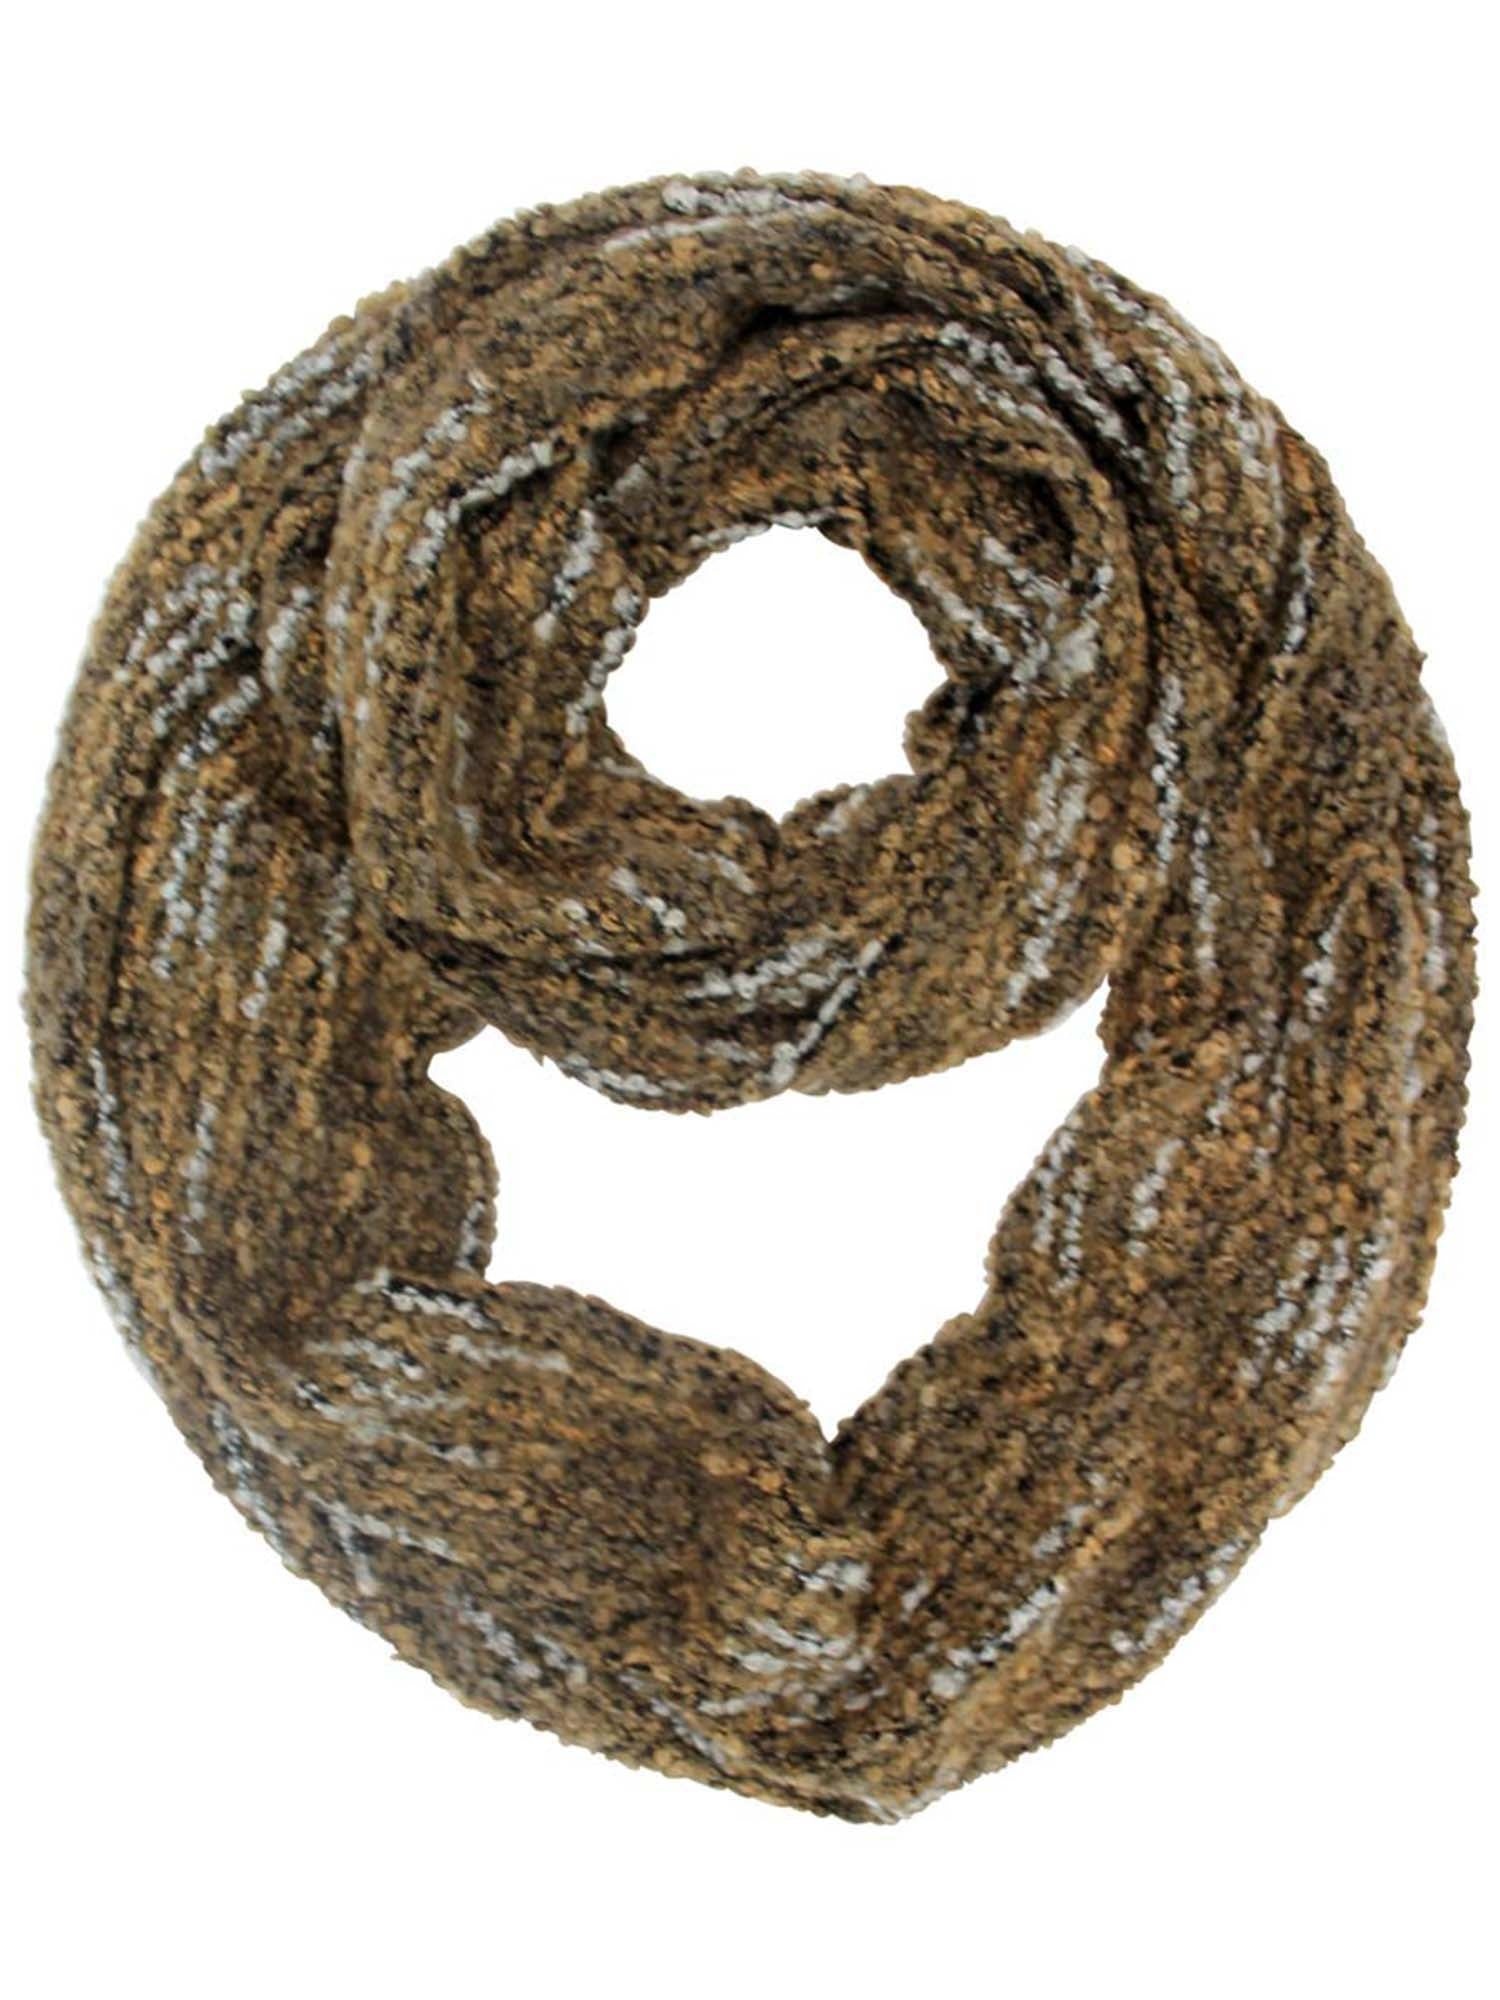
Fuzzy Marled Winter Knit Unisex Infinity Scarf
Soft textured weave and subtle marled colors come together in this sophisticated infinity scarf. Worn for outdoor warmth or as an indoor fashion accent, this neck scarf exudes style. Scarf measures approximately 12 inches wide. Scarf measures approximately 29.5 inches long, end to end. • This unisex infinity scarf is designed in a colorful array of variegated colors. • The soft and fuzzy texture of this infinity circle scarf feels warm and cozy against your skin. • Perfect for both him and her alike, this stylish infinity scarf is sure to become a winter favorite. • Polyester • Imported Product Code: APS00694/S05714 S05715 S05716 S05717 UPC:
Brand: homeunderwear
Category: Apparel & Accessories > Clothing Accessories > Scarves & Shawls